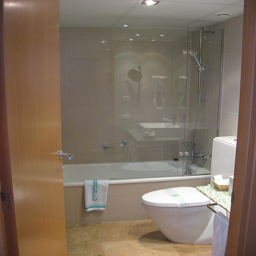
An open door revealing a bathroom with a clear glass shower stall.
A bathroom of some sort with lots of steam inside.
A bathroom with tub with glassdoors, sink and toilet.
The interior of a bathroom with glassed in shower and toilet.
There's a flat toilet in a small bathroom